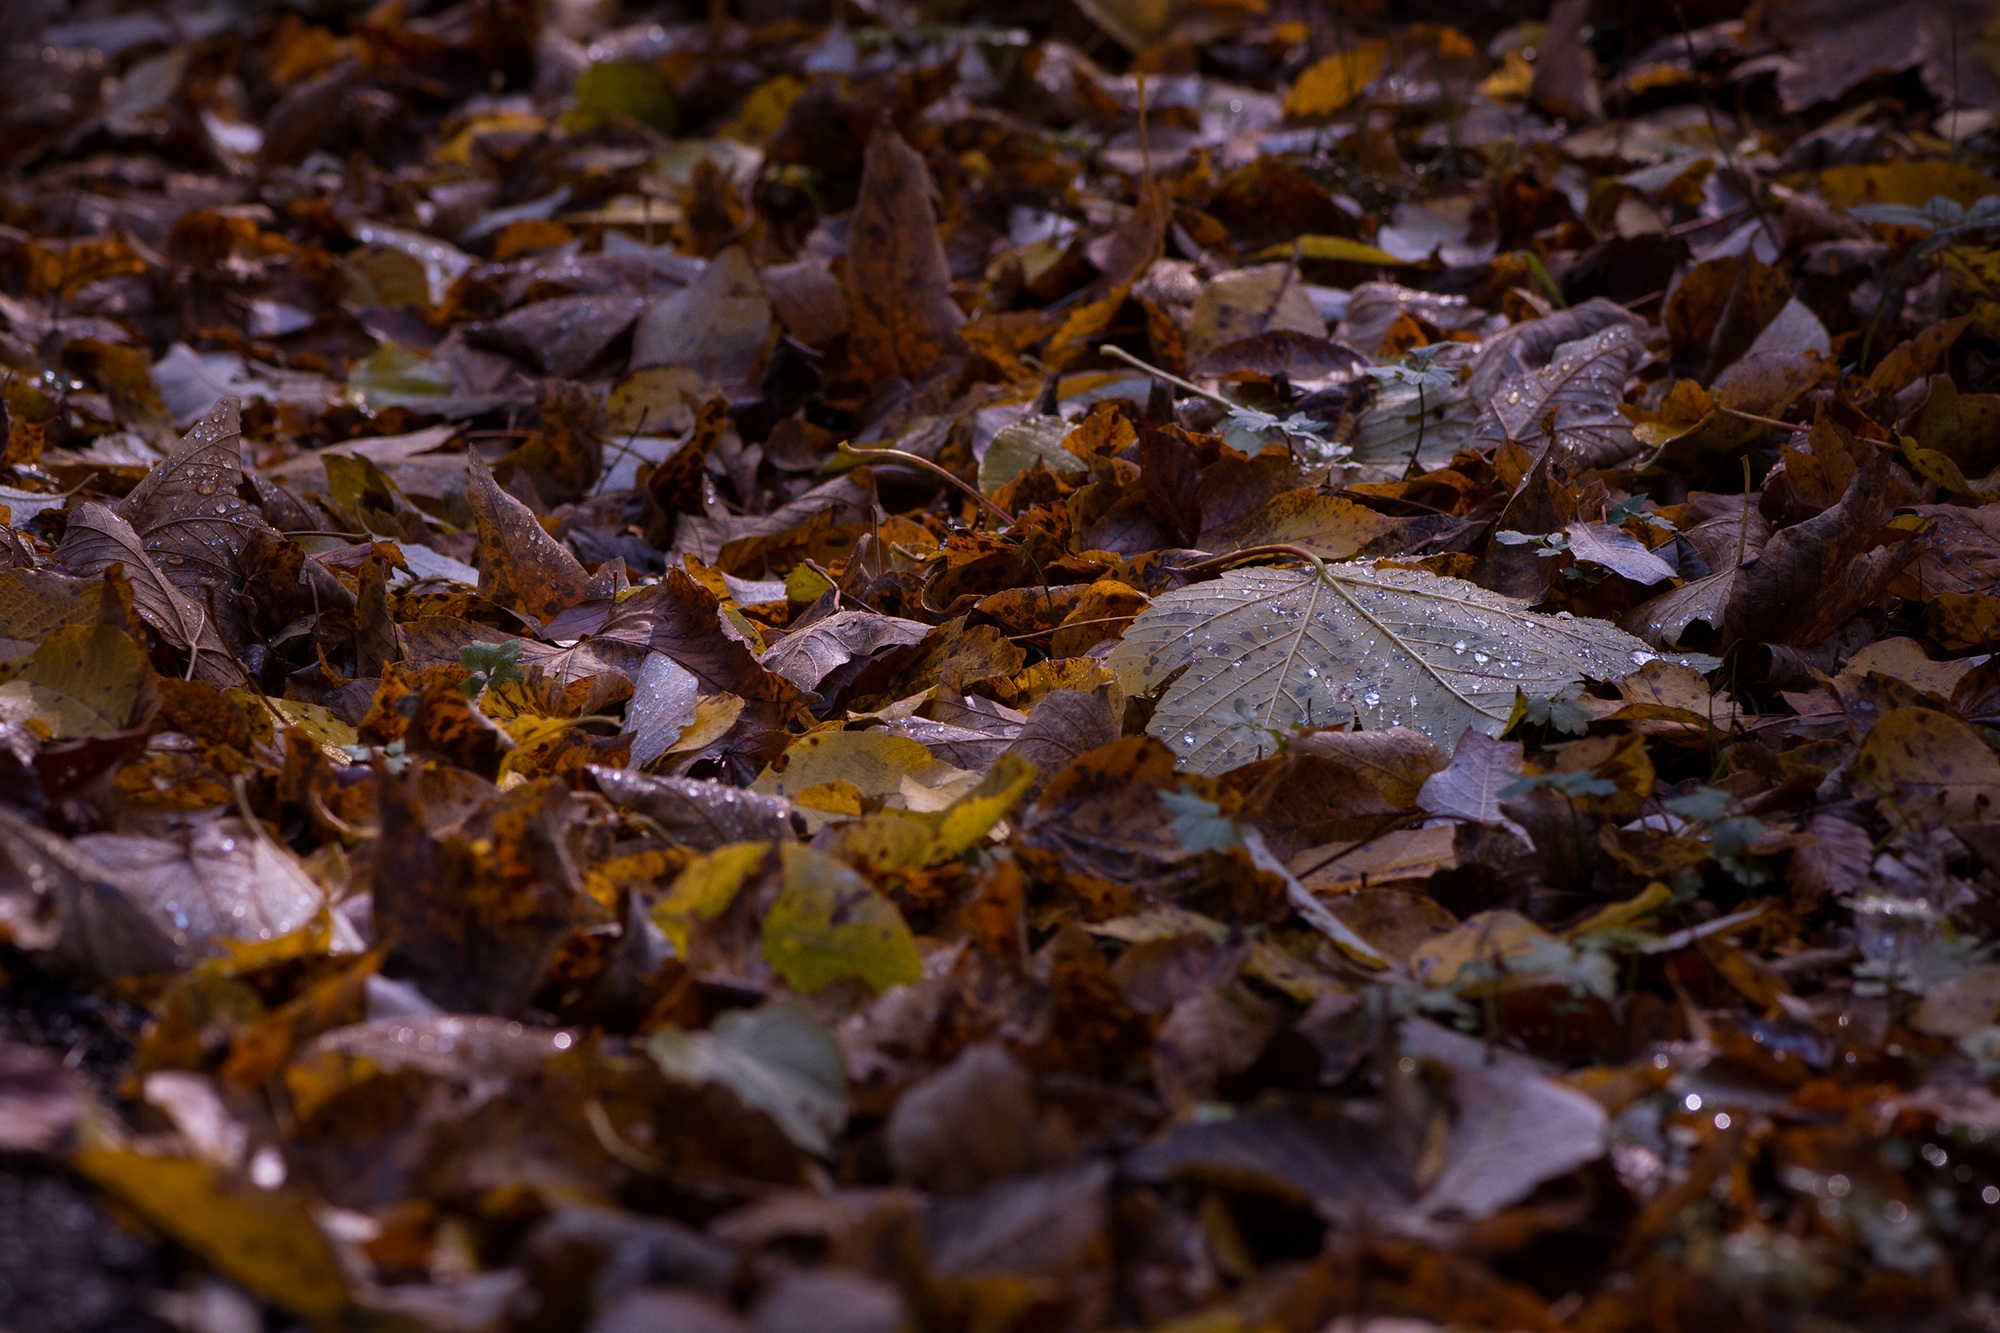
tree, nature, branch, plant, ground, sunlight, leaf, flower, frost, autumn, soil, close, season, leaves, deciduous, colored, fall color, fall foliage, true leaves, macro photography, woody plant